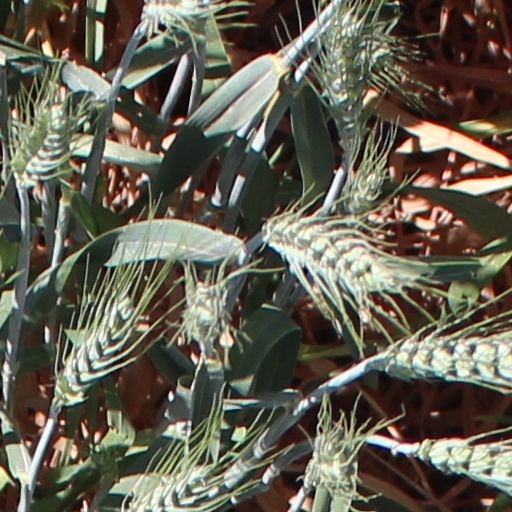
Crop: wheat